Łódź Ghetto

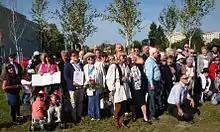
The Polish rescuers and the Jewish survivors plant Trees of Memory during the ceremony at the Park of the Rescued inaugurated in Łódź in August 2009.

Since late 1942 the production of war supplies was coordinated by the autonomous German Management Board ("Gettoverwaltung"). The ghetto was transformed into a giant labor camp where survival depended solely on the ability to work. Two small hospitals were set up in 1943, nonetheless hundreds of tormented prisoners died each month. In April 1,000 Jews were transferred to labour camps in Germany. In September 1943 Himmler ordered Greiser to get ready for a mass relocation of labour to the Nazi District of Lublin. Max Horn from the "Ostindustrie" arrived and made an assessment, which was damning. The ghetto was too large in his opinion, badly managed, not profitable, and it had the wrong products. From his perspective the presence of children was unacceptable. The relocation idea was abandoned, but the immediate consequence of his report was an order to reduce the size of the ghetto. By January 1944, there were around 80,000 Jewish workers still subsisting in Łódź. In February, Himmler brought back Bothmann to reinstate operations at Chełmno.